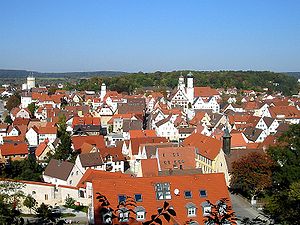
Giengen an der Brenz
Giengen set fra Bruckersberg
Den tidligere frie rigsstad Giengen eller Giengen an der Brenz er en by i den østlige del af den tyske delstat Baden-Württemberg i det sydlige Tyskland tæt ved grænsen til Bayern.